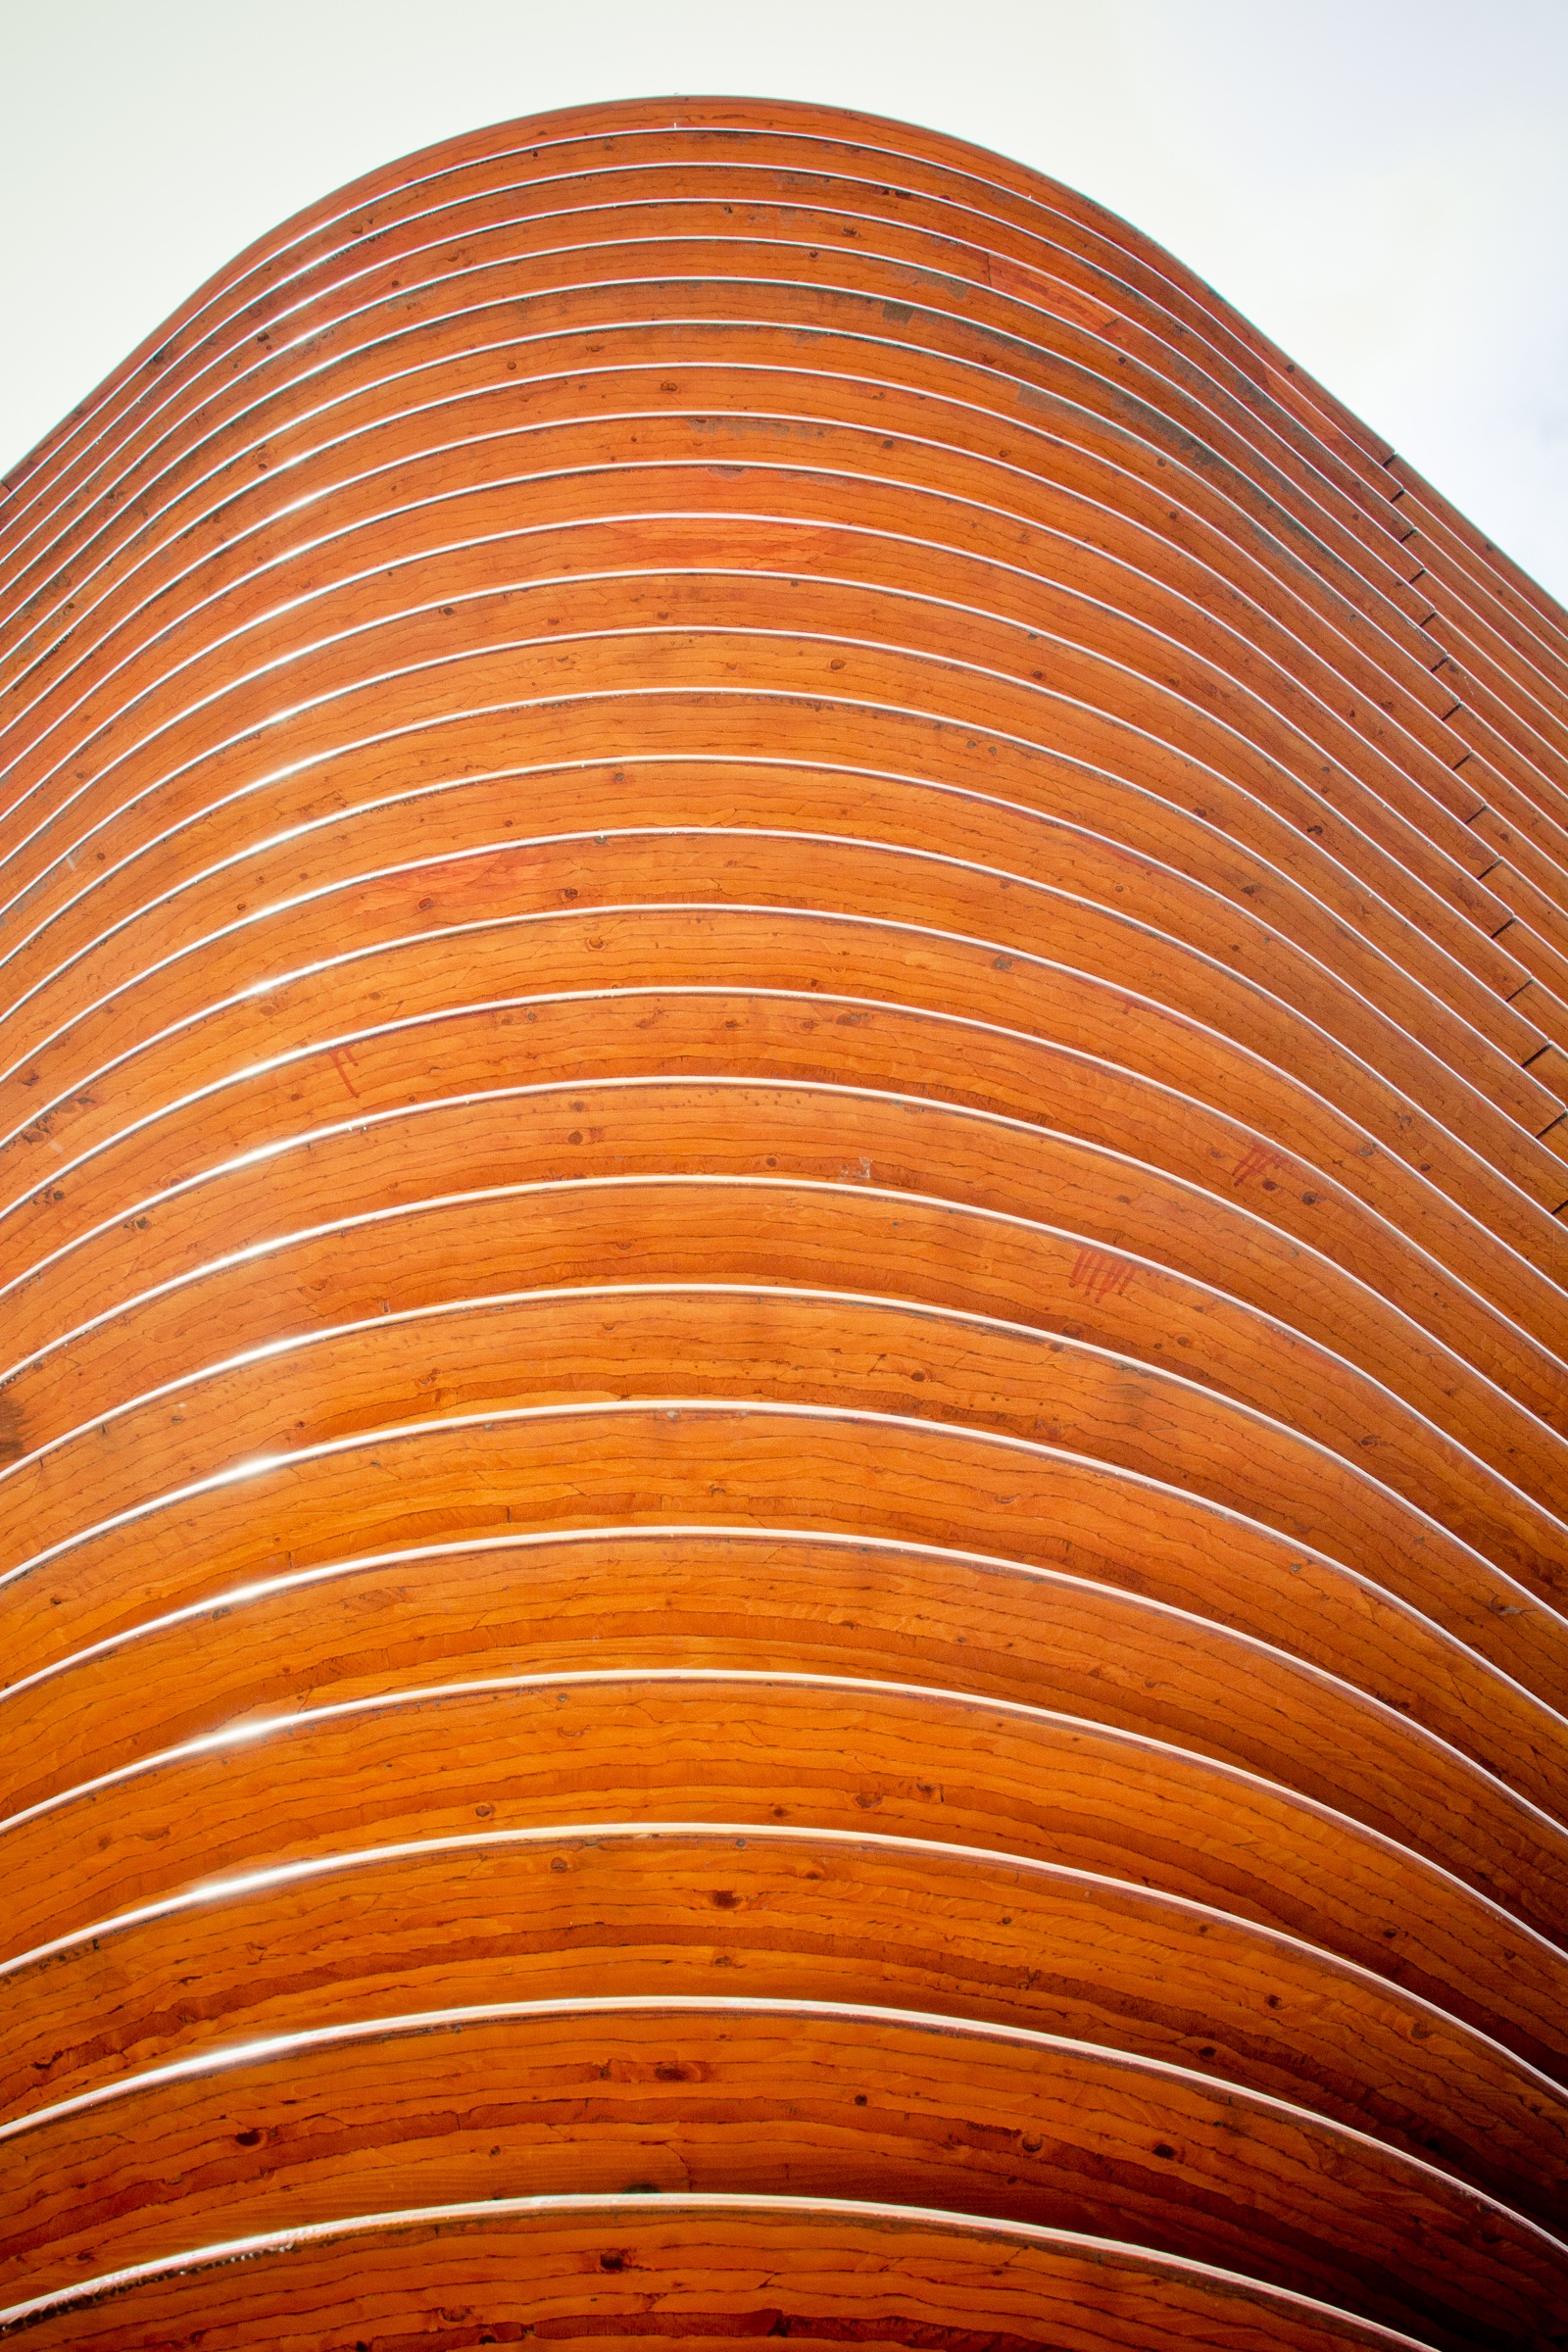
architecture, structure, wood, spiral, building, home, skyscraper, arch, line, facade, circle, symmetry, shape, hauswand, wooden wall, housewife, wooden boards, timber fa ade, munster